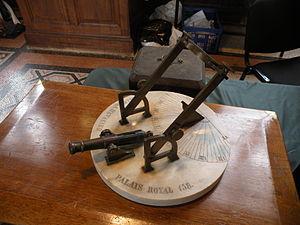
Canon de midi
Un canon de midi ou canon solaire est un canon utilisé pour avertir de l'heure de midi et pour régler les montres personnelles à des époques où celles-ci étaient insuffisamment régulées.